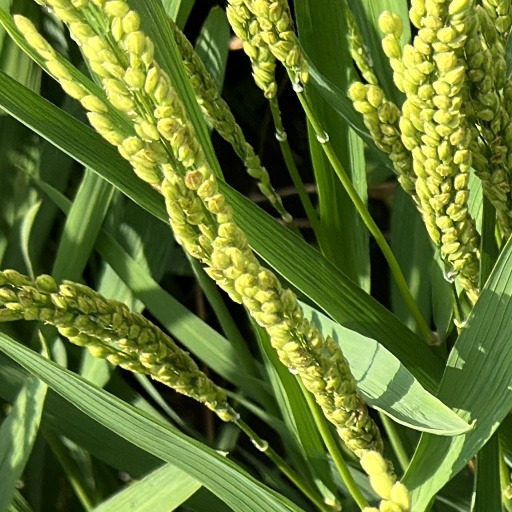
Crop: rice